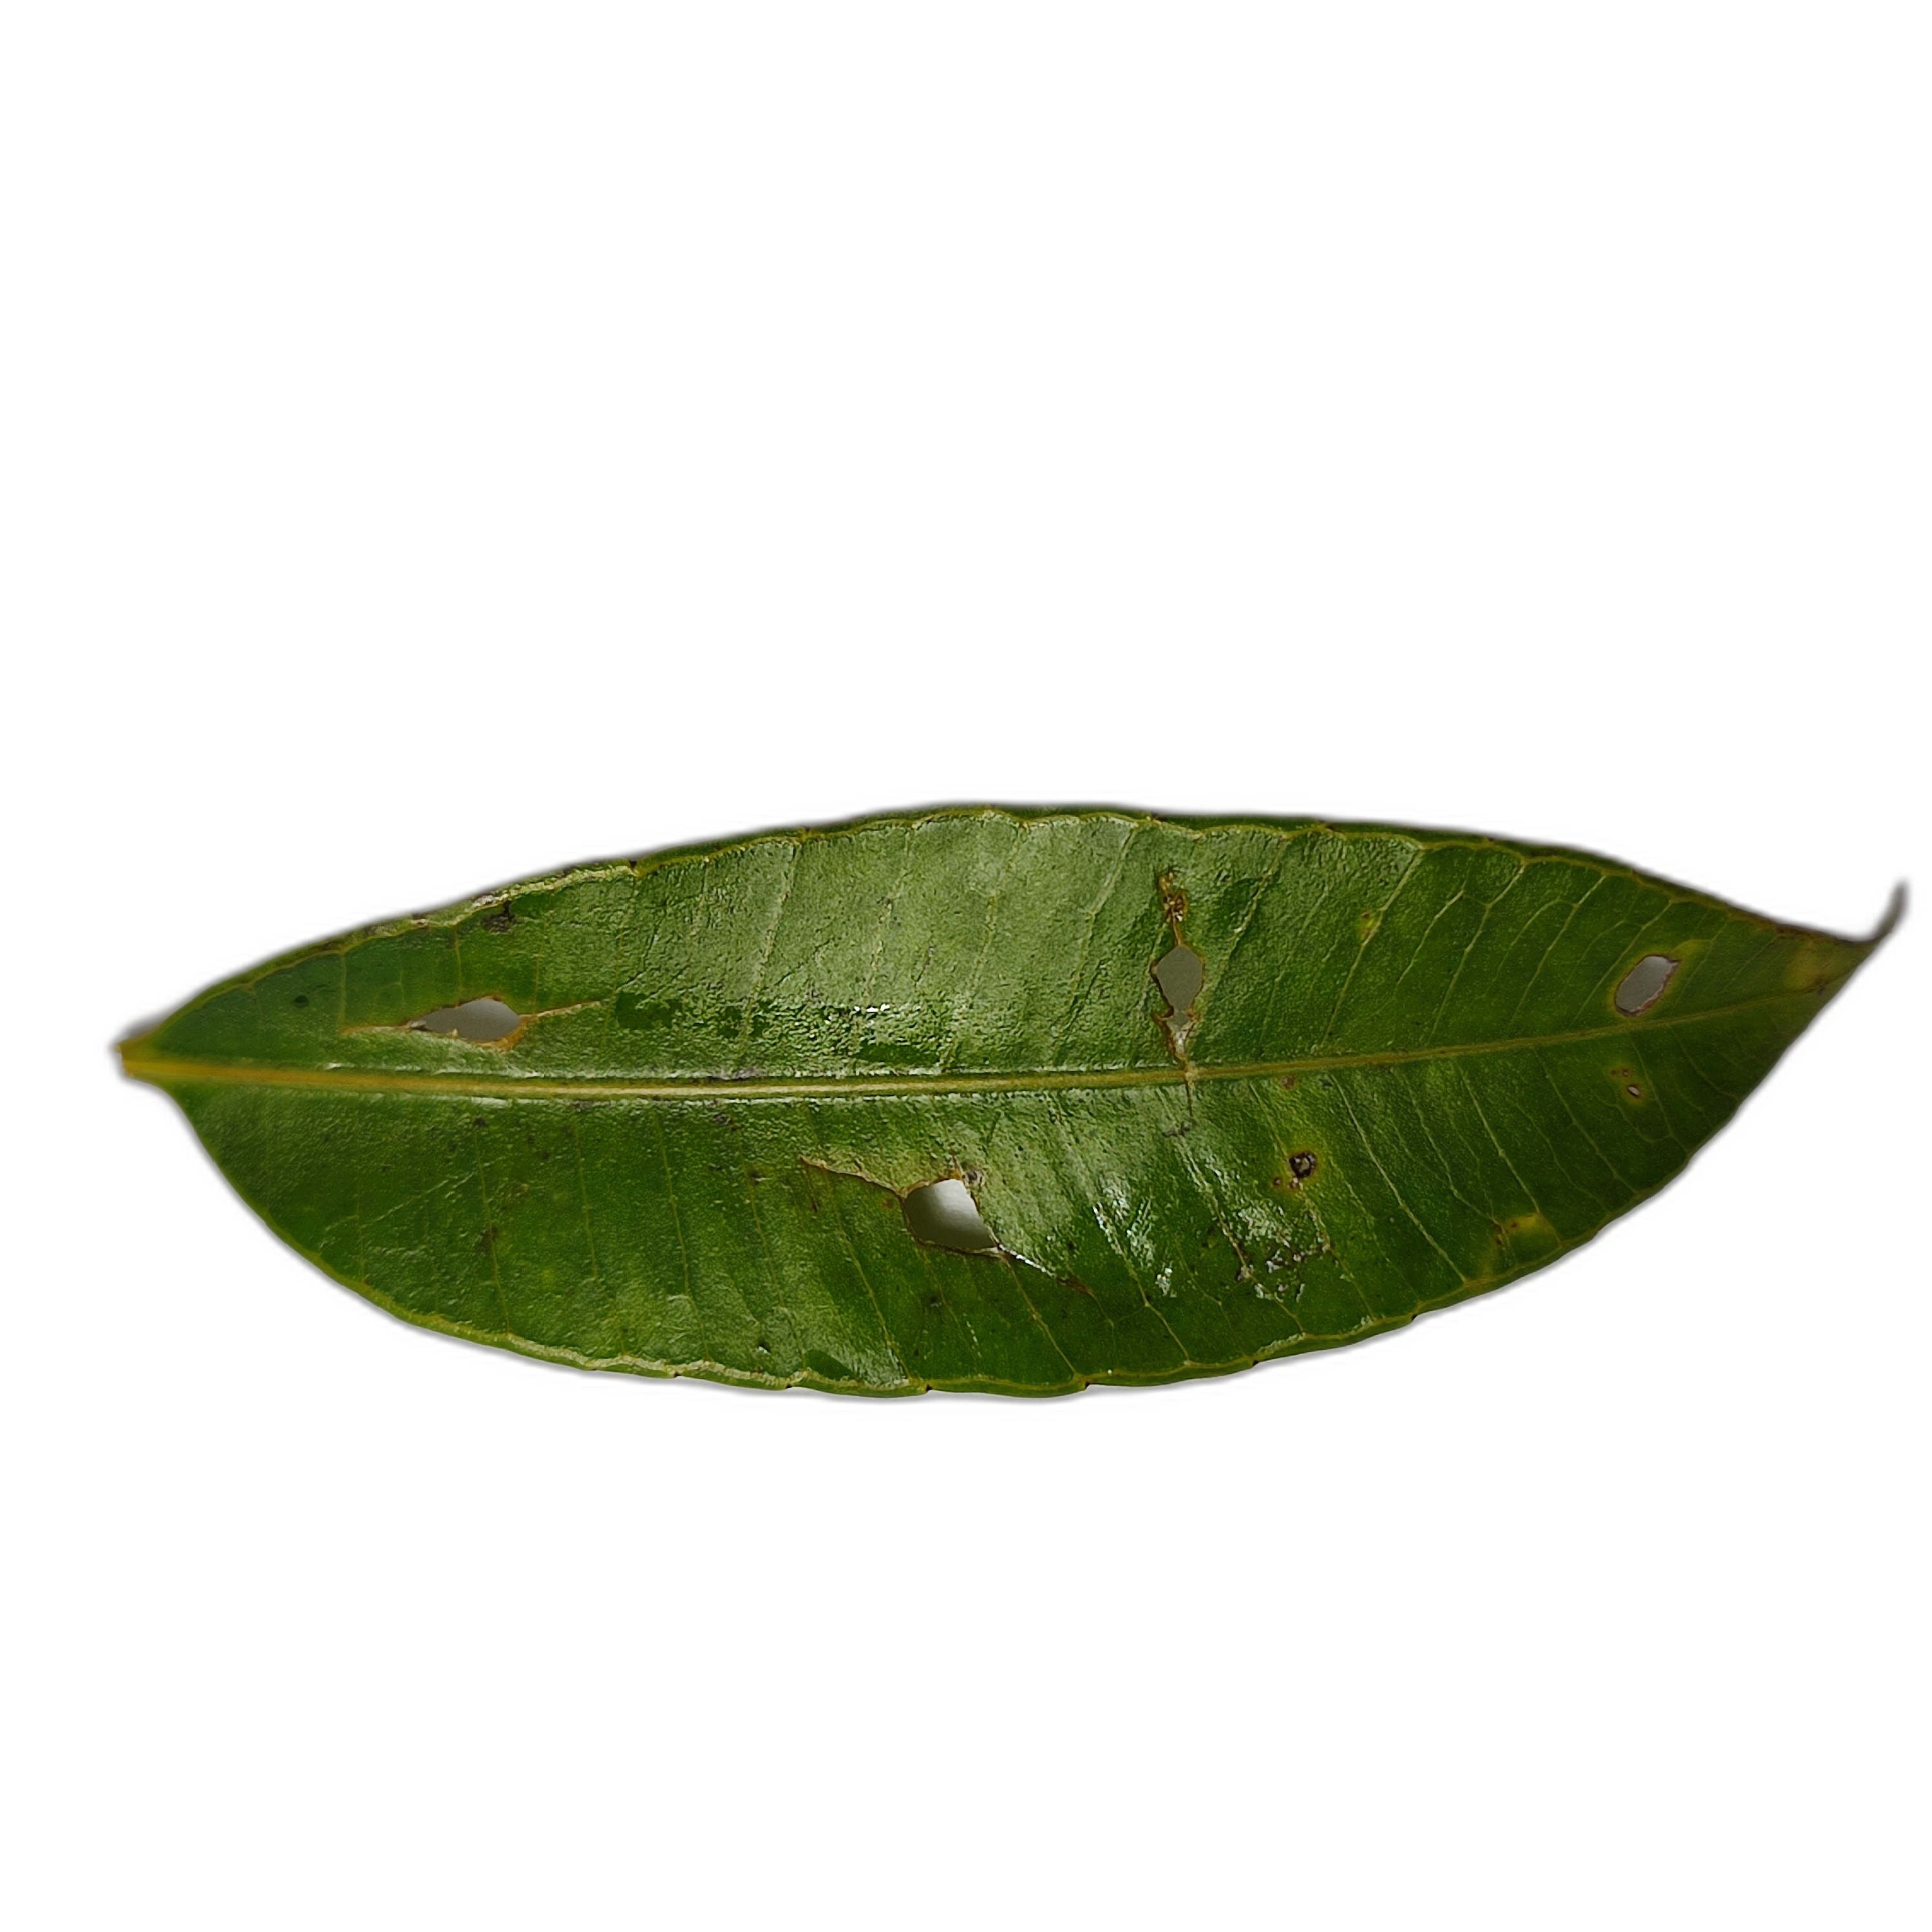
Label: healthy